Rasan (organization)

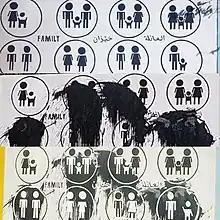
A mural representing gender equality which was vandalized and then fixed by Rasan as a countermeasure

In 2017, Rasan launched a campaign called "Art for All" to paint murals around the city of Sulaymaniyah; it was their first public advocacy for the LGBTQ community. The project was funded from a fundraising campaign supported by All Out. Some of the murals, which represented the LGBTQ community, were defaced with black paint but Rasan repainted them. Although the authorities, fearing a backlash from locals and religious believers with strong opinions, did not allow Rasan to paint all of their murals on public main roads. Rasan also painted murals on high-school walls and The American University of Iraq, Sulaimani. Although the murals were not on public roads, there was an aggressive backlash against Rasan for their advocacy. Rasan received many negative reactions, including messages containing excessive profanity and death threats from individuals who believed Rasan was trying to spread indecency and immorality, and some of the organization's staff have been assaulted in public. The project was also challenged heavily by governmental institutions, with authorities threatening the project manager with arrest. This project ended on November 16, 2018.